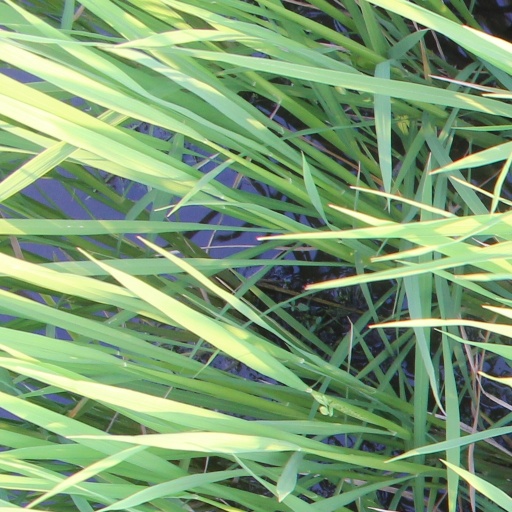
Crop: rice